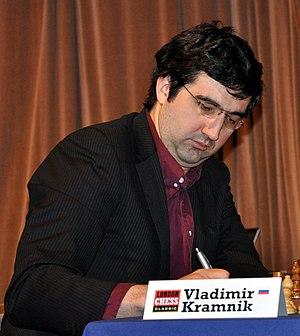
Vladimir Borissovitch Kramnik, né à Touapsé le 25 juin 1975, est un joueur d'échecs russe. Grand maître international du jeu d'échecs, il est champion du monde de 2000 à 2007.